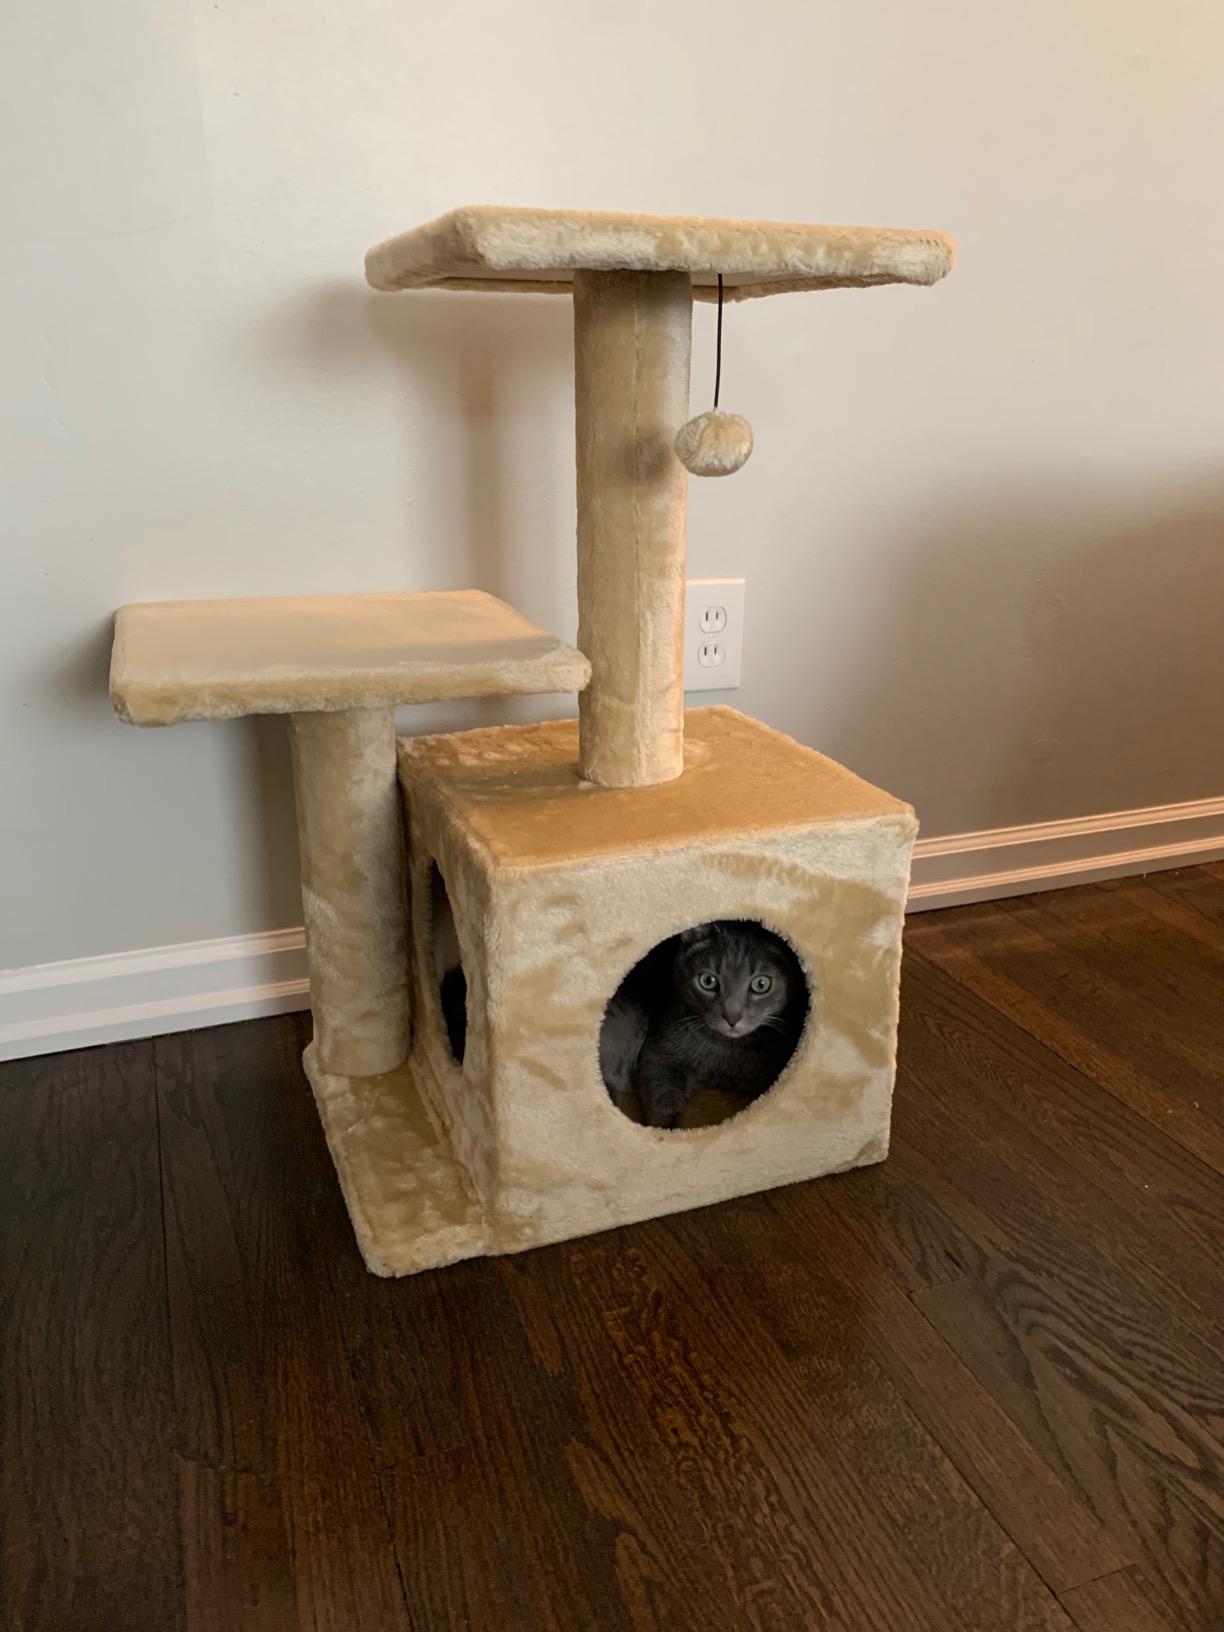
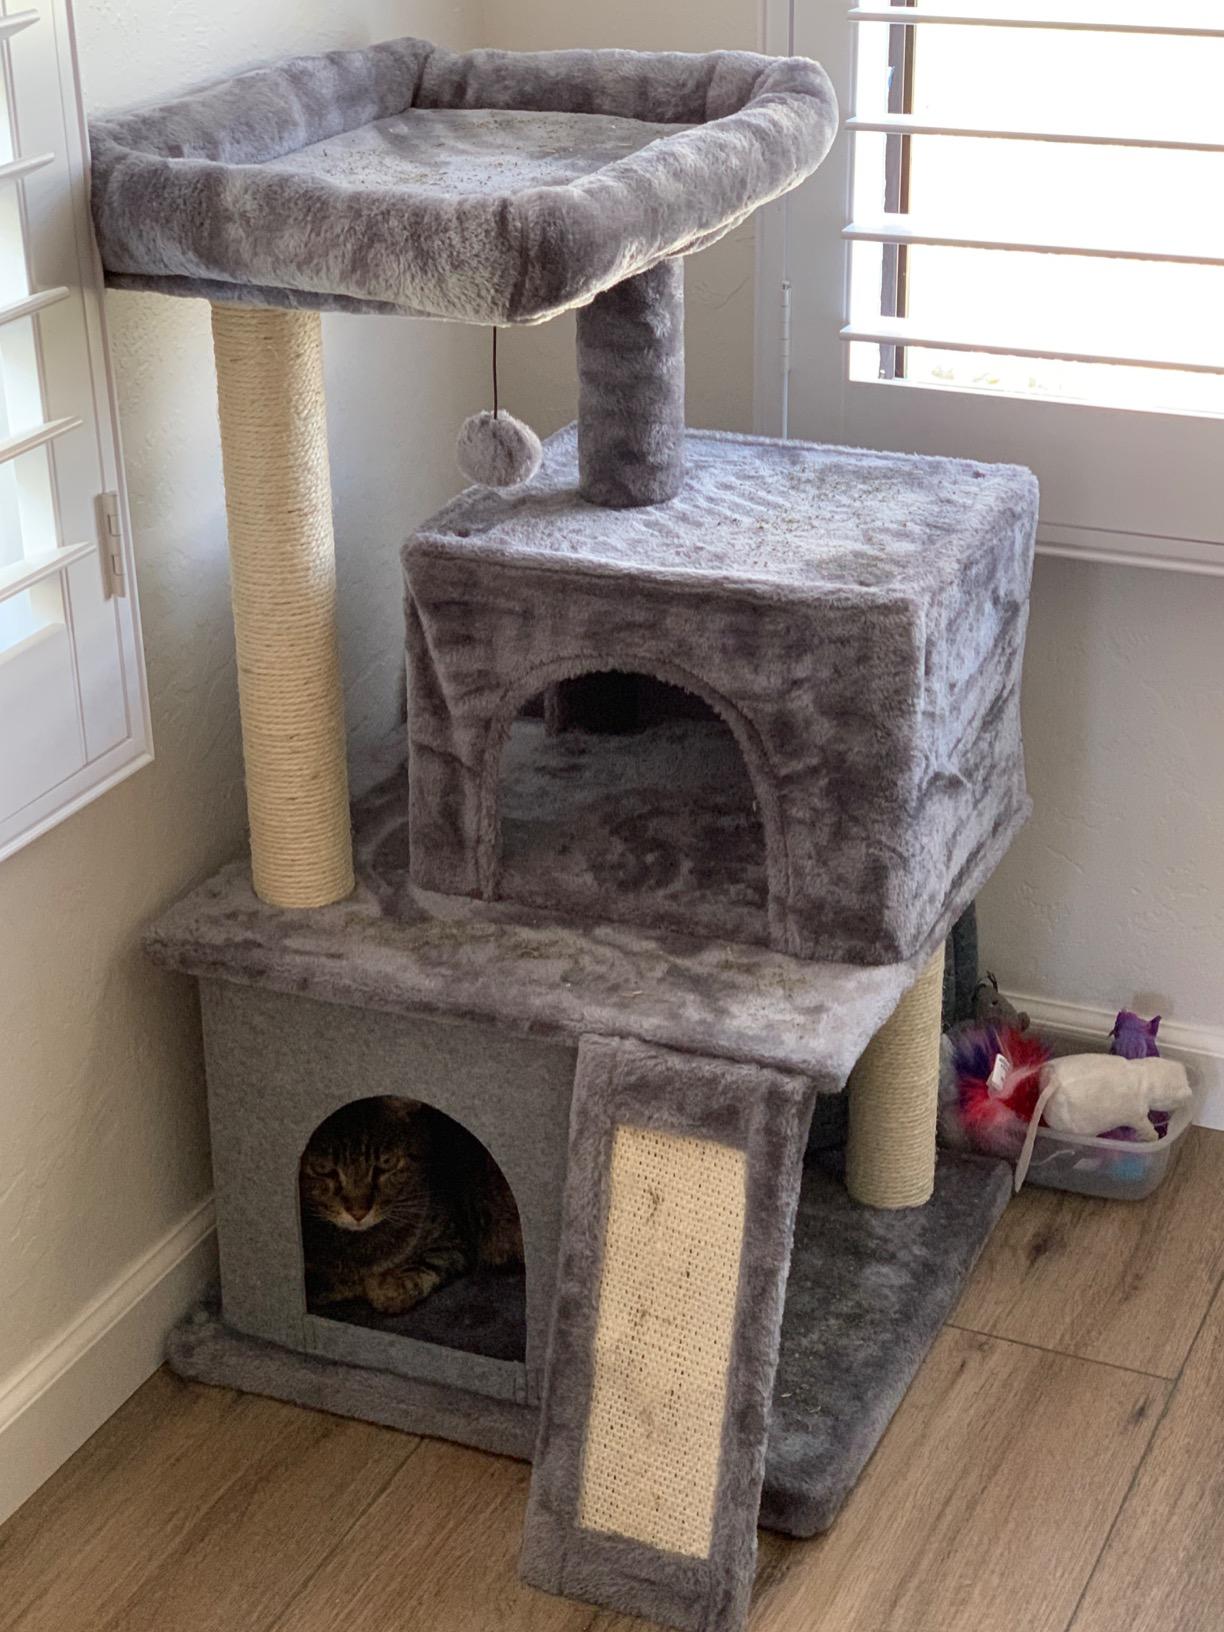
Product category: items_cat tree
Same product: no